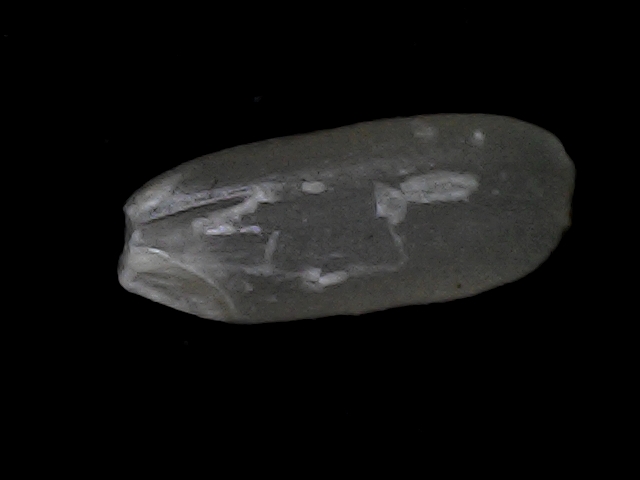
Rice variety: BD95